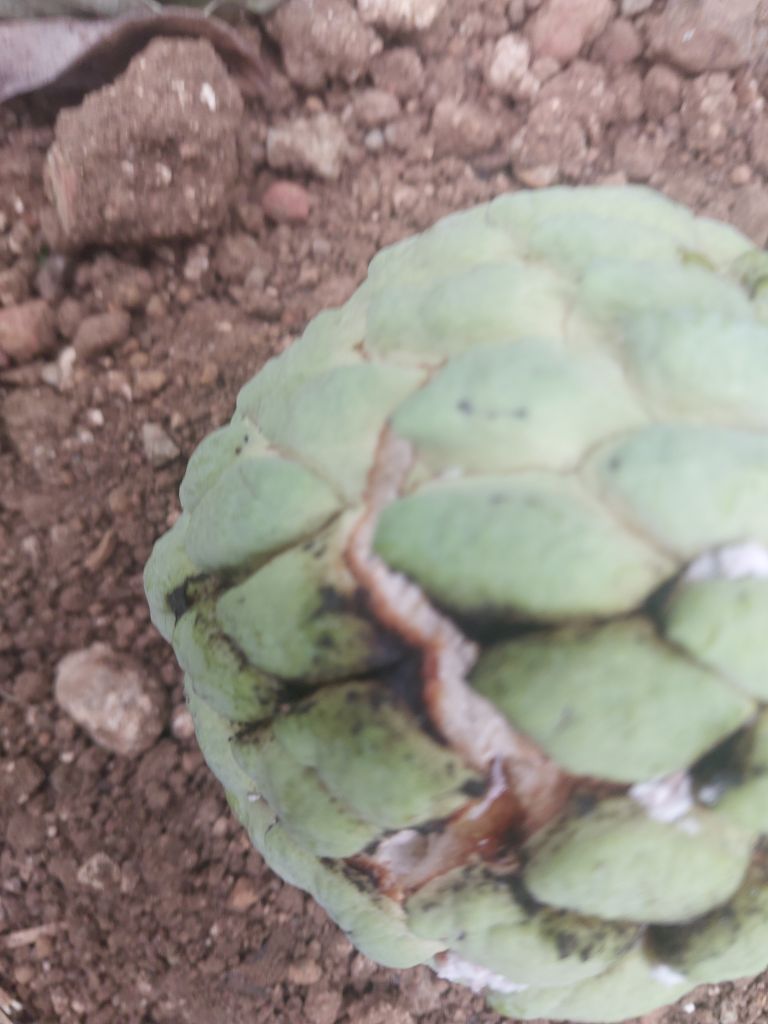
Disease label: Athracnose